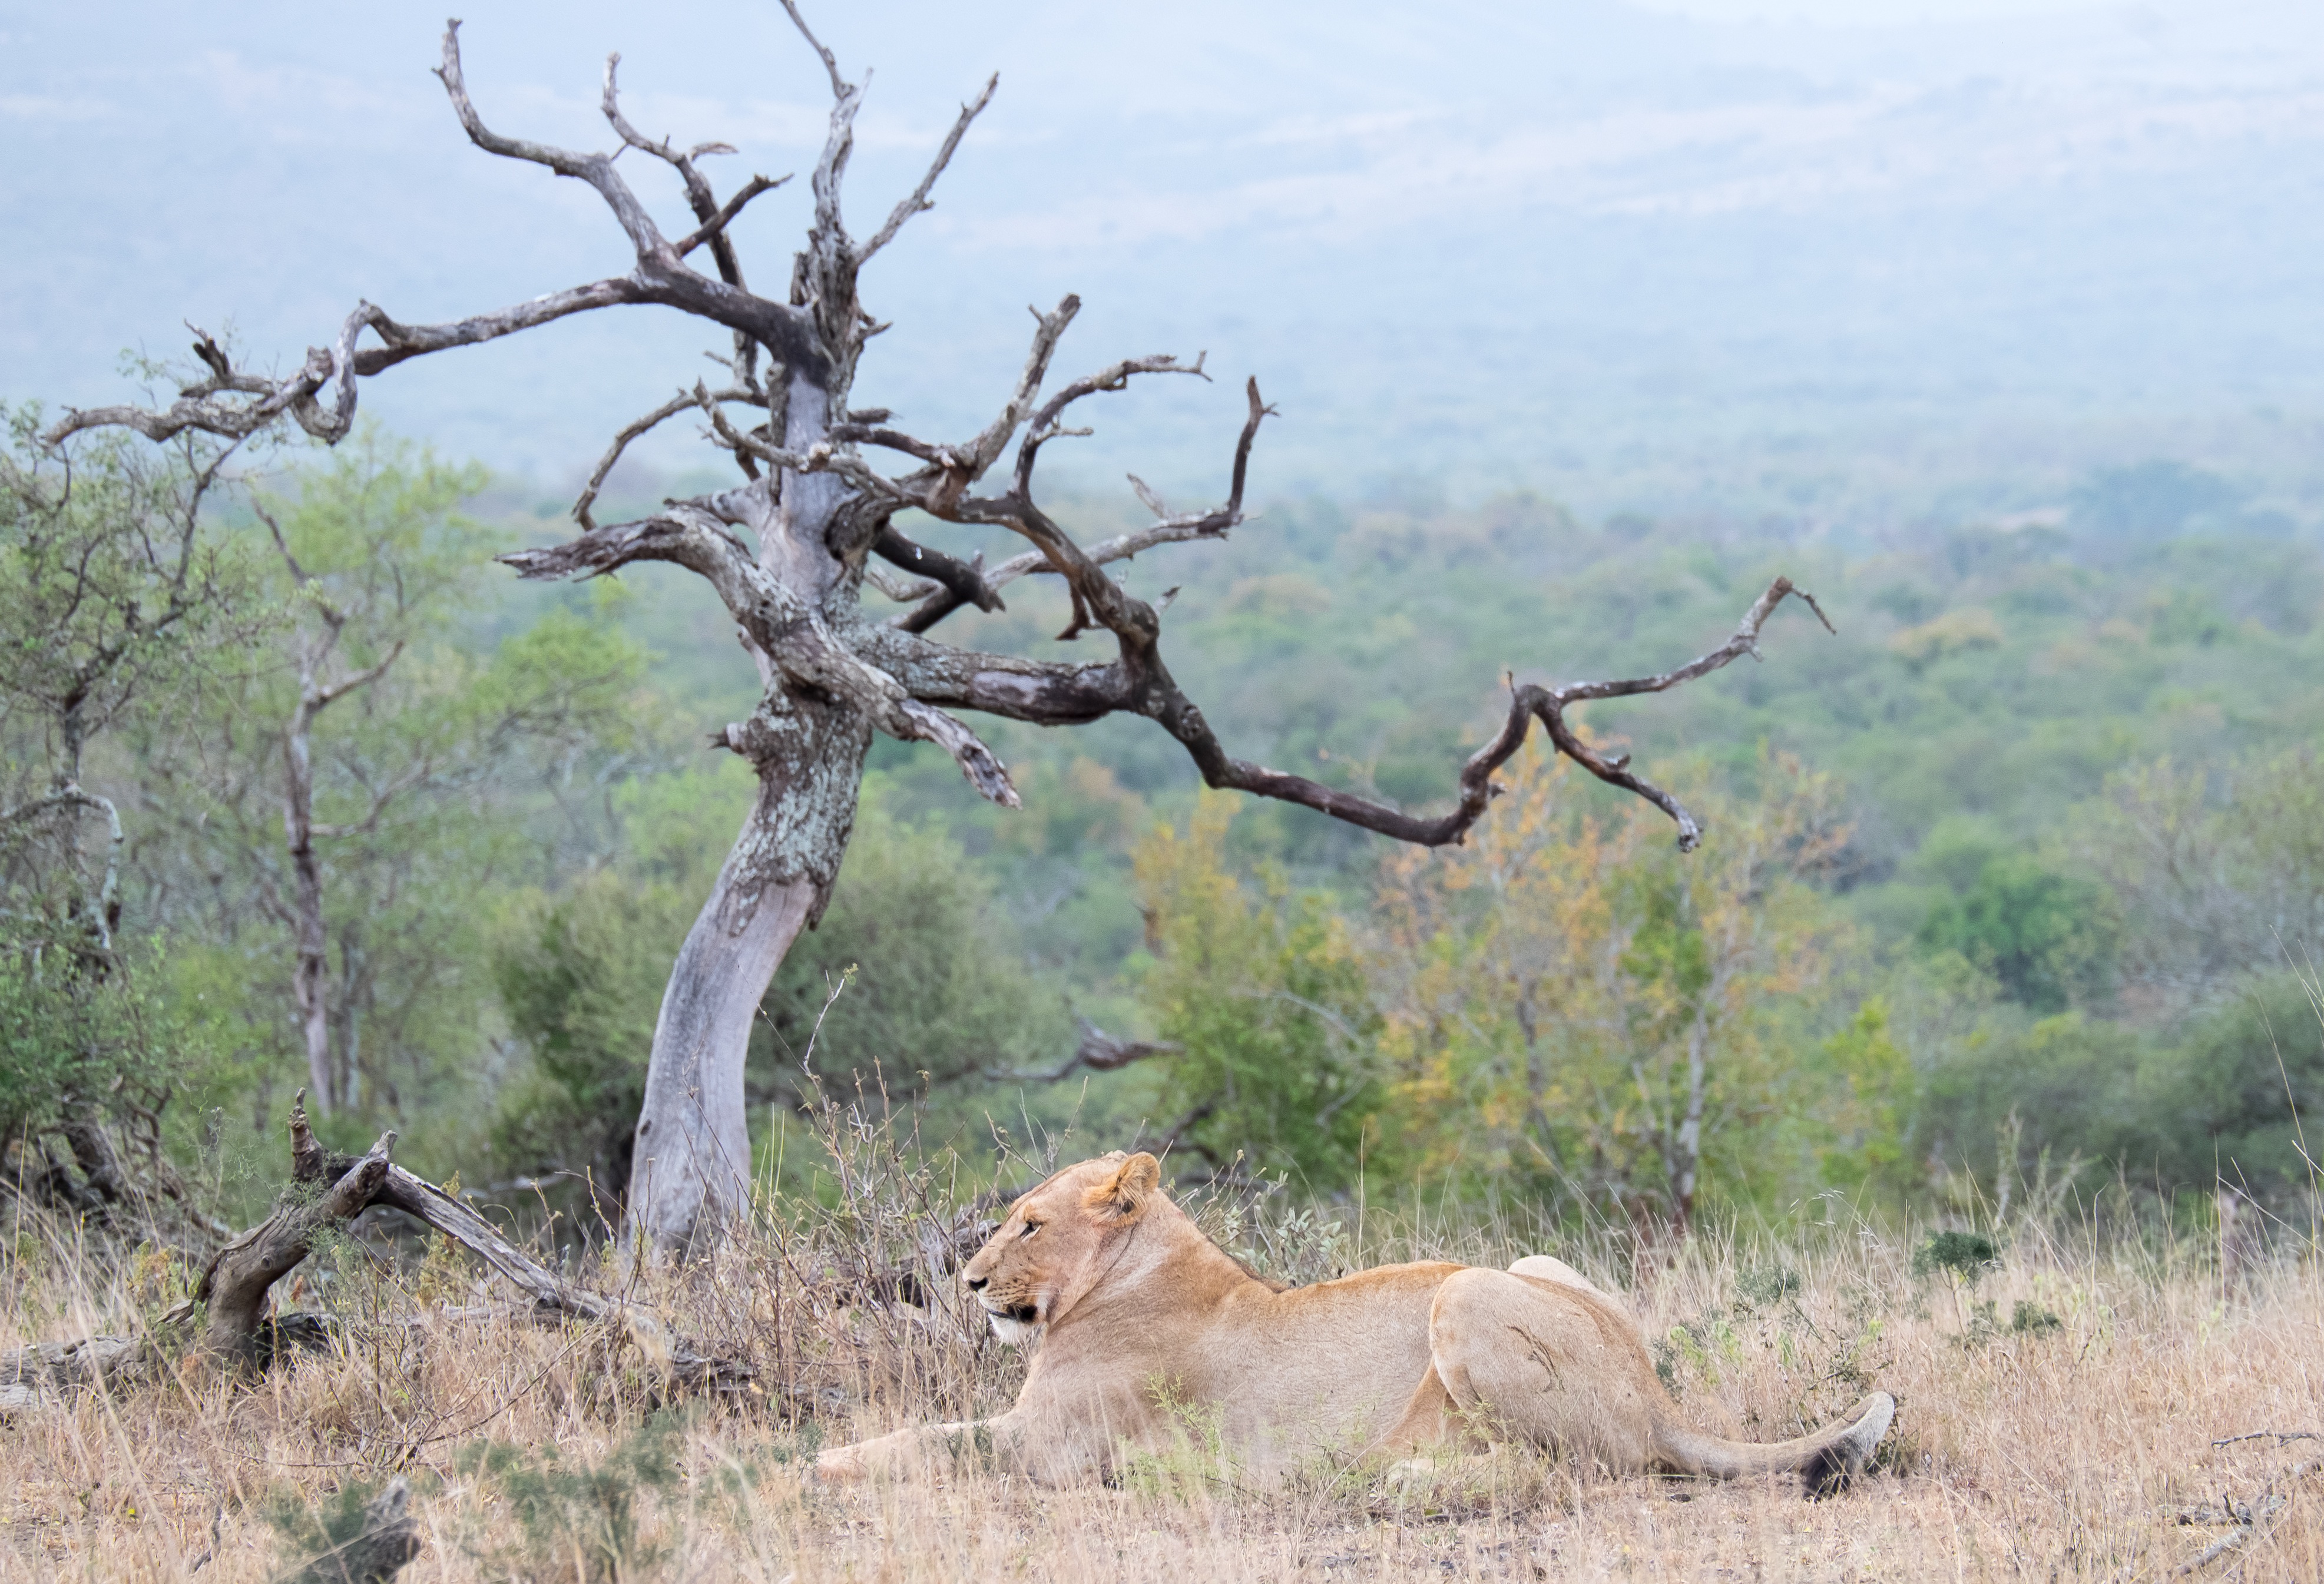
wilderness, branch, adventure, wildlife, mammal, fauna, savanna, lion, plain, safari, big cats, cat like mammal